Buckinghamshire Railway Centre

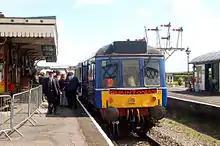
Chiltern Railways Class 121 'Bubble Car' diesel unit at Buckinghamshire Railway Centre on a shuttle service from Aylesbury on 3 May 2010

Although the BRC's trains are run on the former station sidings, the station still has a working Network Rail line passing through it. This connects with the Bletchley to Oxford cross-country route at Claydon (LNE) Junction. Regular landfill freight trains and High Speed 2 spoil trains traverse the line from waste transfer depots in Greater London as well as some from the freight terminal at Tytherington and other freight locations in the South-West of England to the former brick pits at Calvert. The High Speed 2 trains also terminate here, but are used for the construction of the new High Speed 2 depot at Calvert.